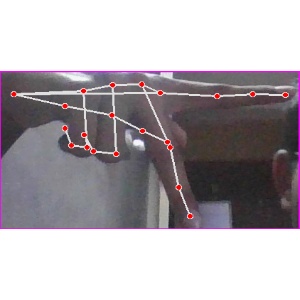
अक्षर: प